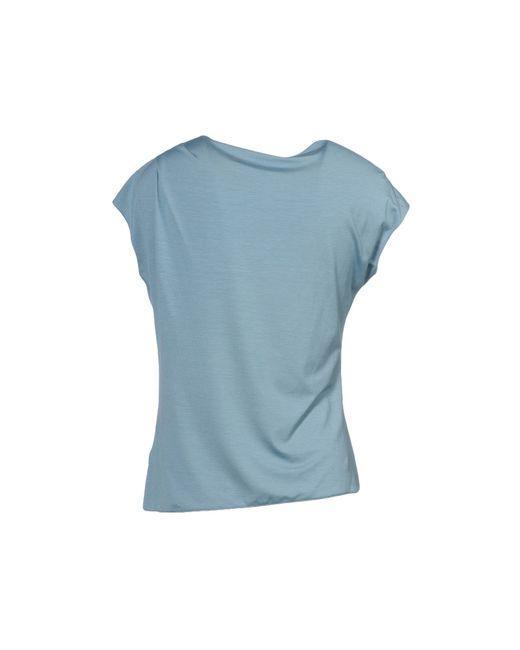
hemd mit halben Ärmeln himmelblau Farbe